Describe the emotion expressed in this image:  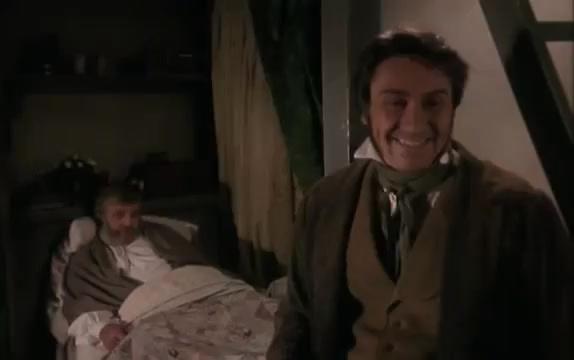
This person displays Suffering, valence and arousal with low intensity.